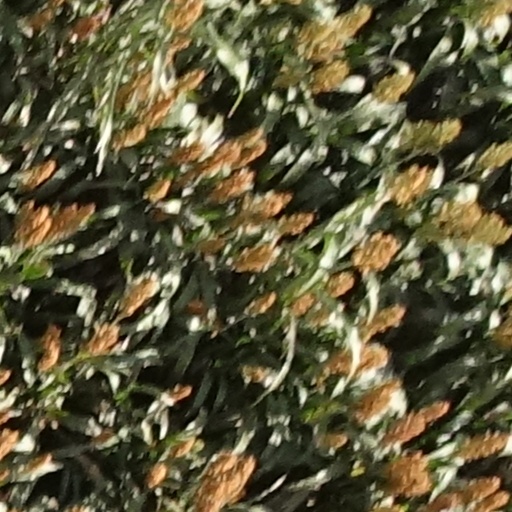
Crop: sorghum